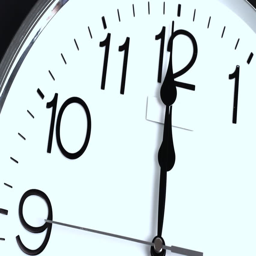
$100 are on the clock .